Coburg

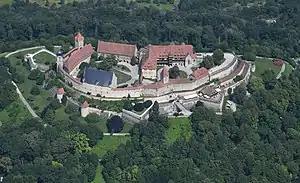
The Veste Coburg fortress

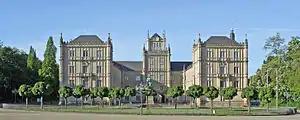
Ehrenburg Palace, rebuilt after a catastrophic fire in 1690, received its Gothic revival exterior in the 19th century

Coburg was first mentioned in a monastic document dated 1056, which marked the transfer of ownership to the Archbishop-Elector of Cologne, although there was a settlement at the site that predates it called "Trufalistat". The origin of the name "Coburg" is unclear; the first element may be "kuh", which would give a literal meaning of "cow borough".